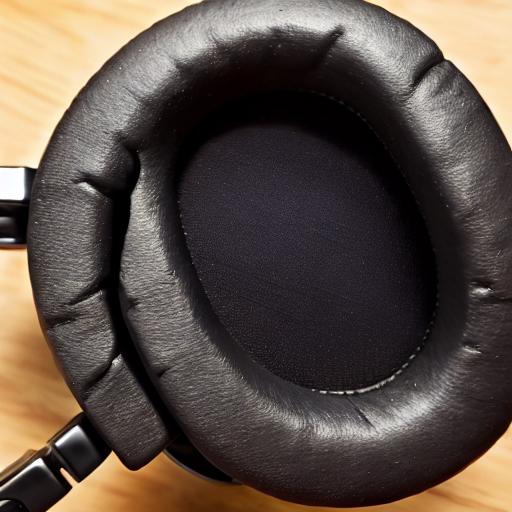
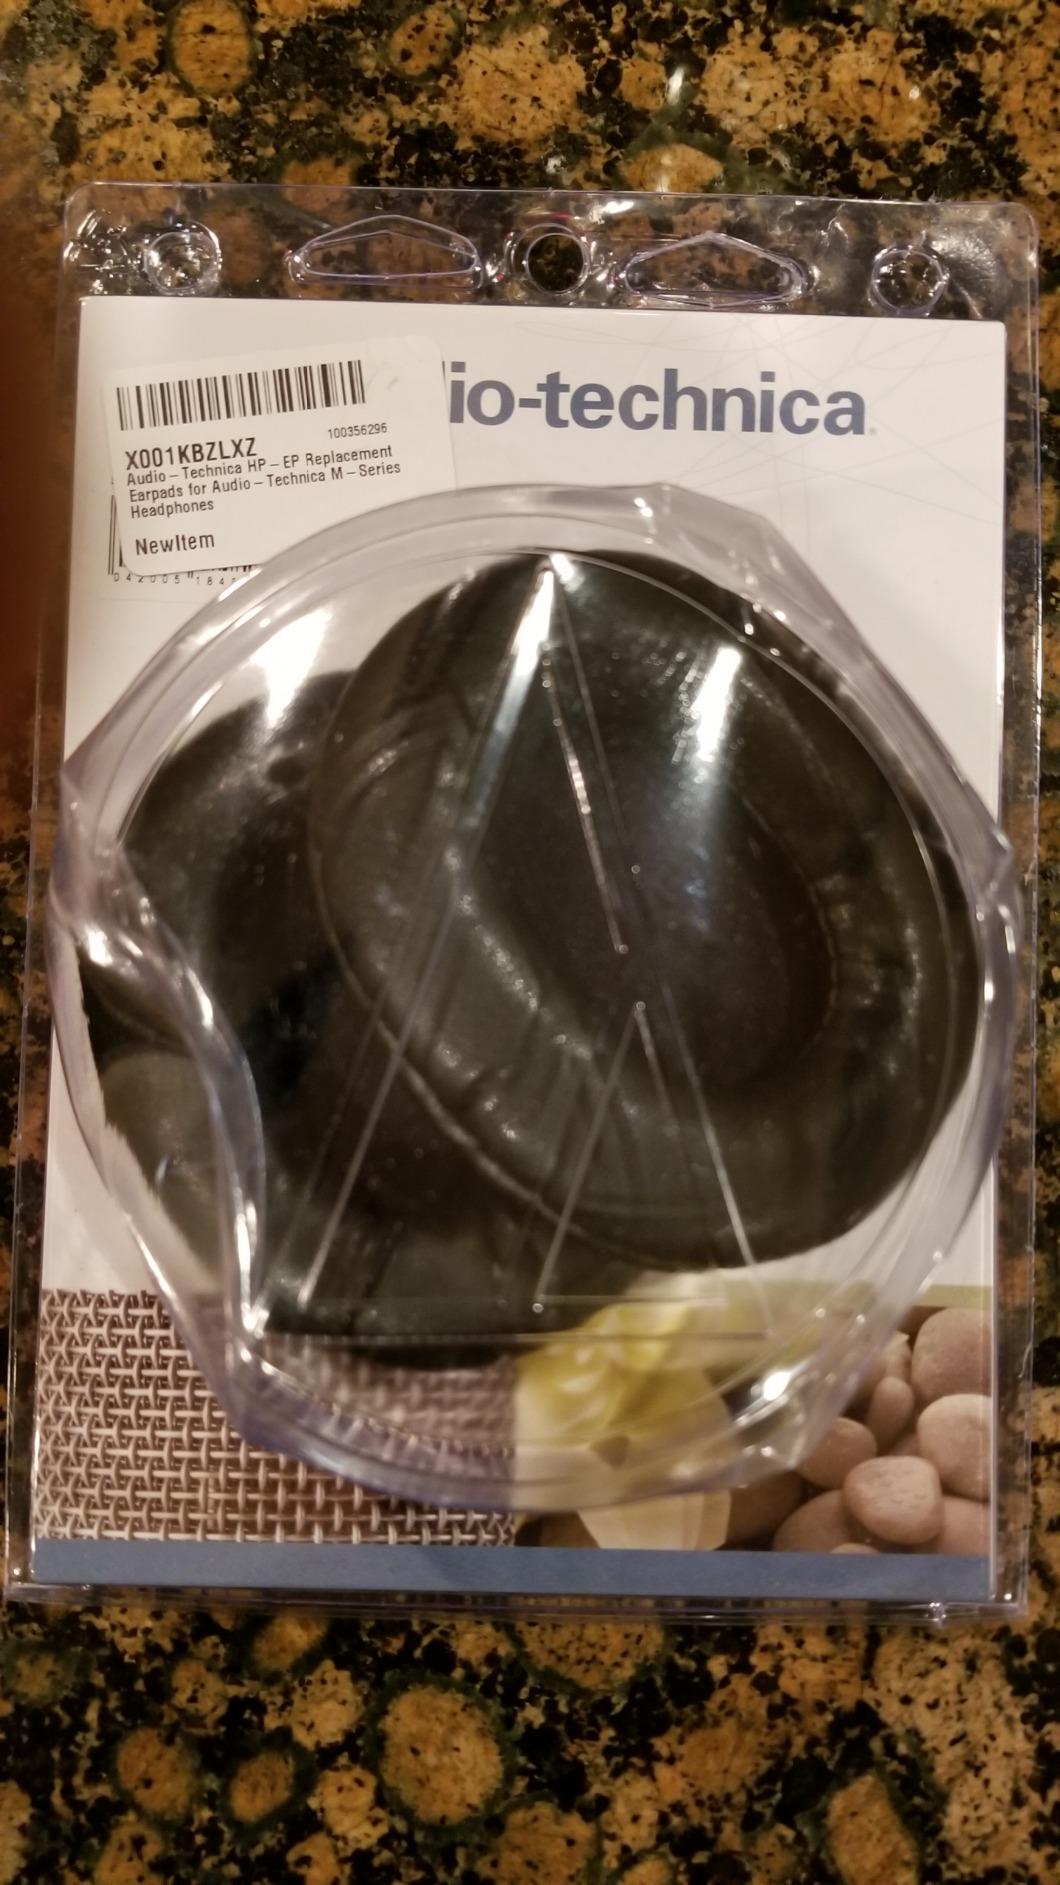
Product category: headphones
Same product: no